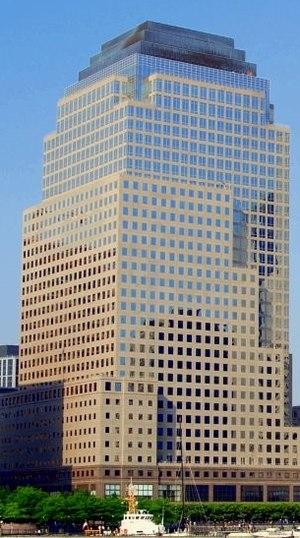
Le Four World Financial Center est un gratte-ciel, situé dans le Financial District de Manhattan, à New York.